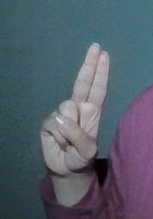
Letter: taa